Air turborocket

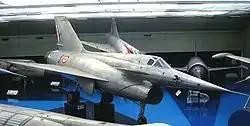
Nord 1500 Griffon II, which was powered by a turbojet-ramjet combination, a precursor to later turborocket designs.

The air turborocket is a form of combined-cycle jet engine. The basic layout includes a gas generator, which produces high pressure gas, that drives a turbine/compressor assembly which compresses atmospheric air into a combustion chamber. This mixture is then combusted before leaving the device through a nozzle and creating thrust.